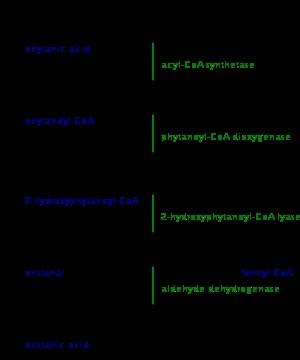
La β-oxydation est la principale voie métabolique de dégradation des molécules d'acides gras pour produire :